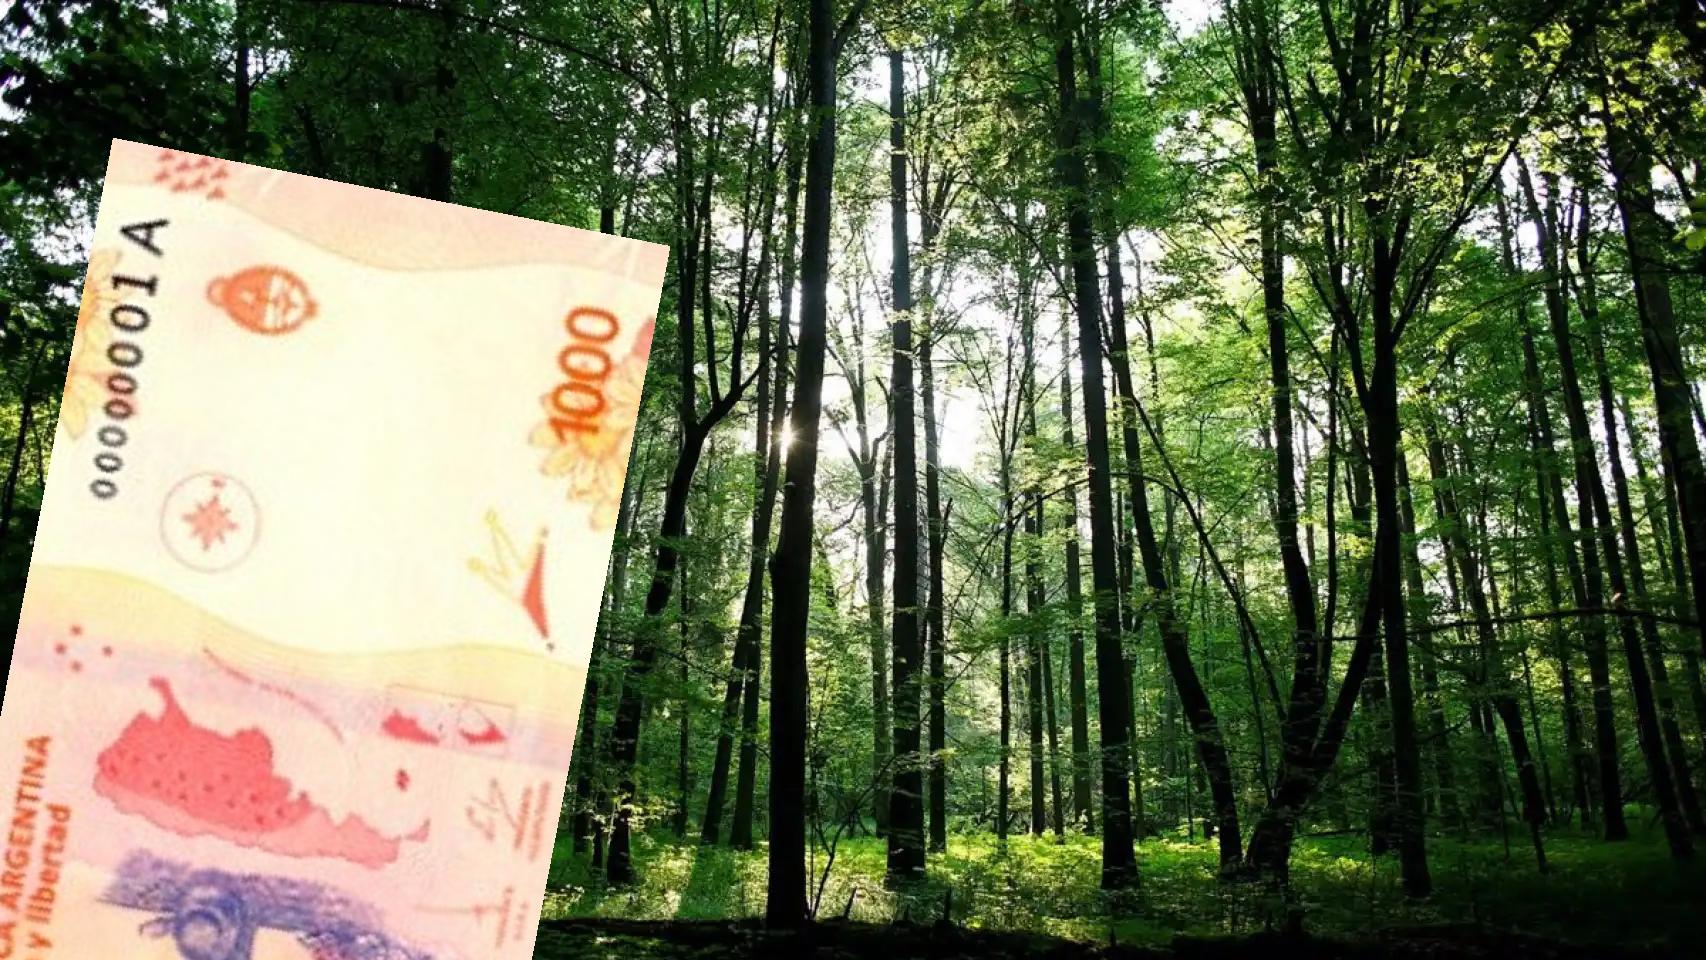
Denominación: 1000